Question: Please indicate a possible affordance area of the chair that can be used for sitting
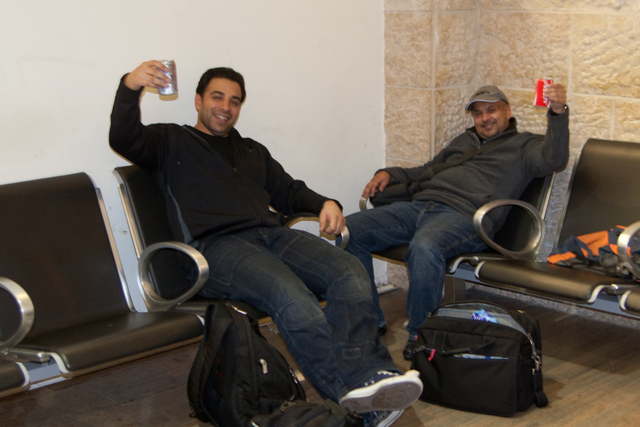
Answer: [469.5, 249.5, 631.5, 308.5]